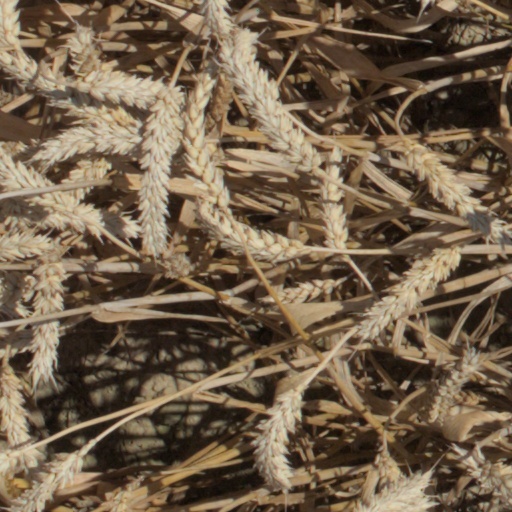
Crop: wheat